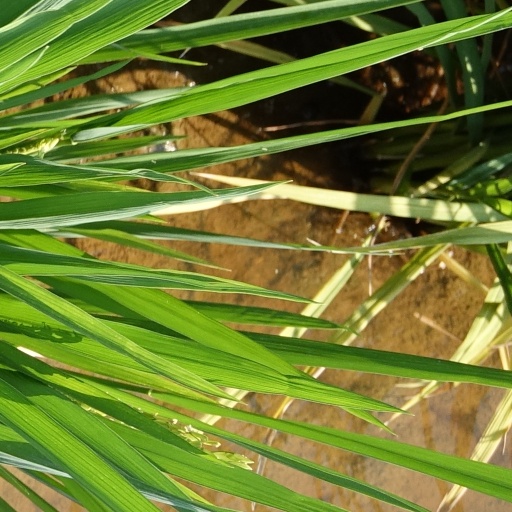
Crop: rice